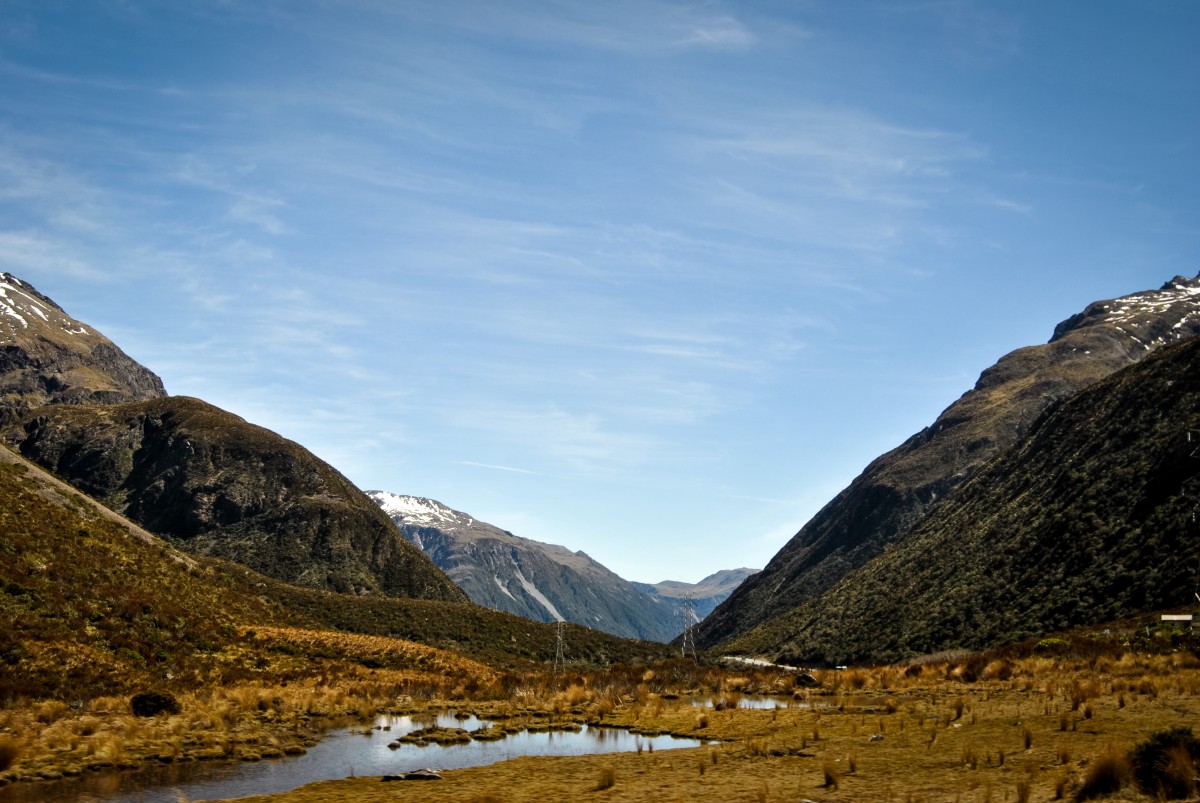
Tags: nature, outdoor, rock, wilderness, walking, hill, lake, adventure, valley, mountain range, stream, ridge, geology, alps, backpacking, plateau, fell, loch, landform, mountain pass